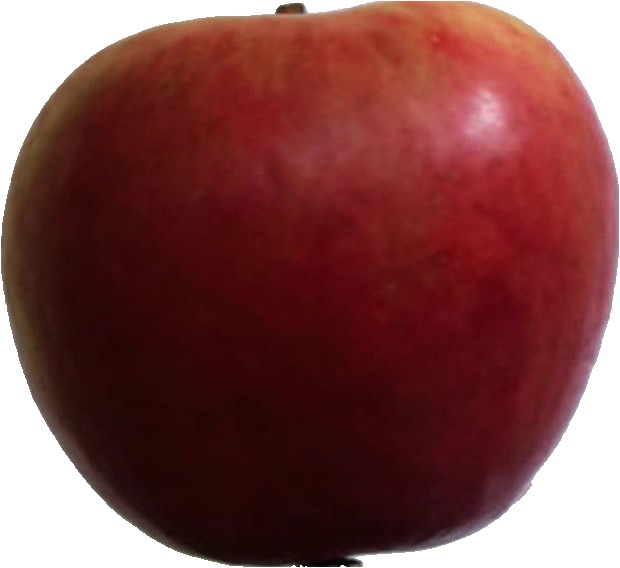
Label: apple_crimson_snow_1